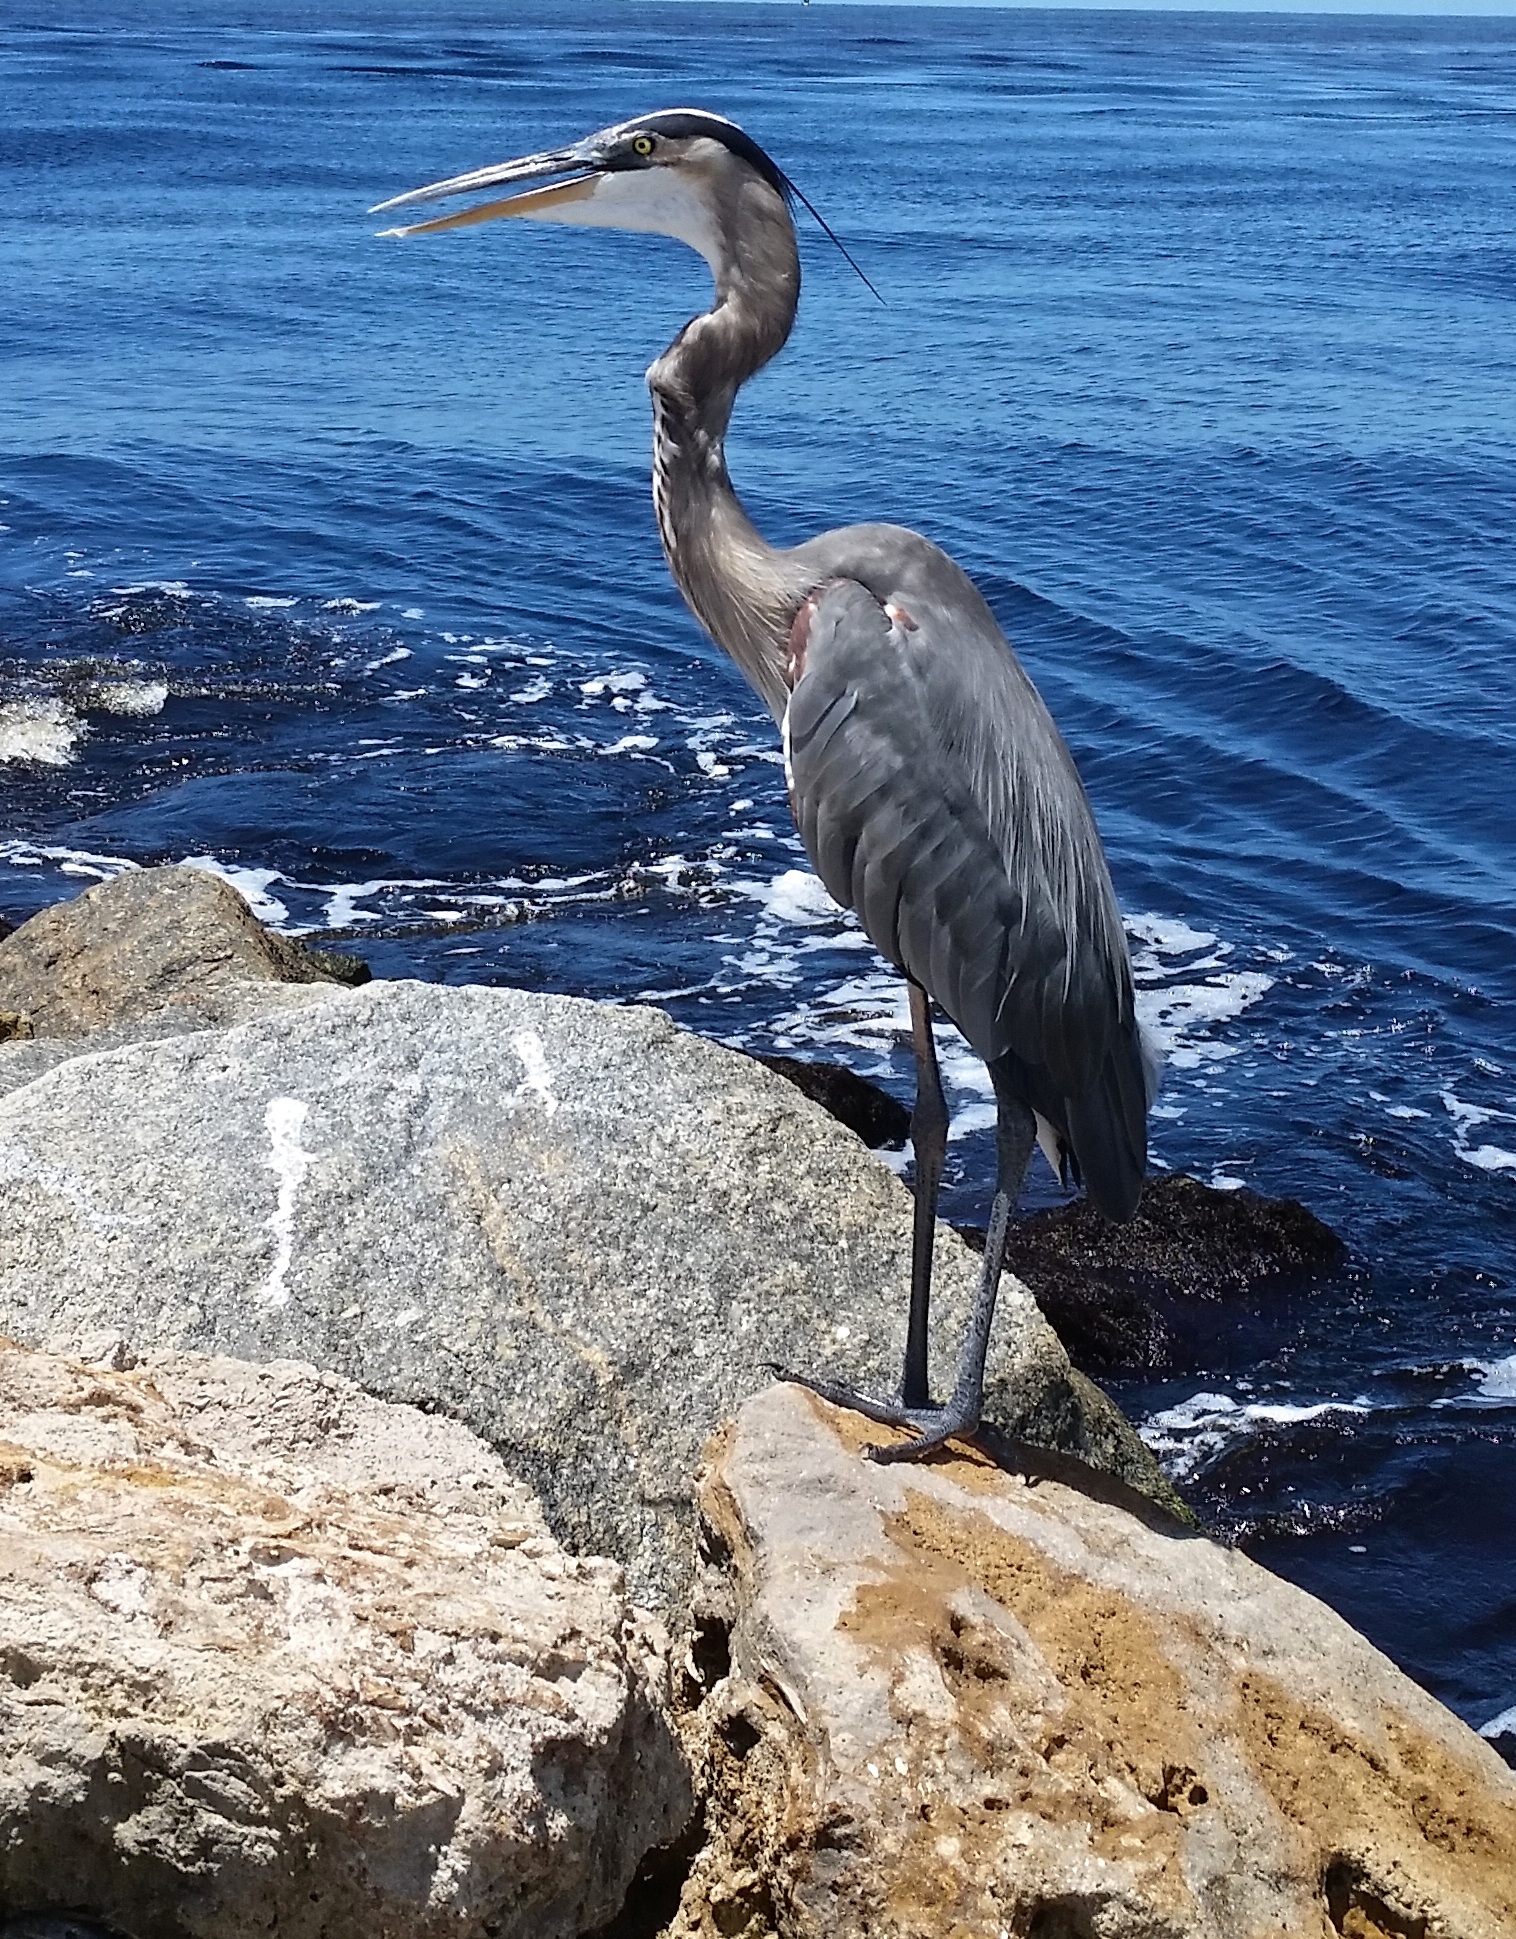
beach, sea, nature, bird, vacation, travel, wildlife, beak, fauna, vertebrate, heron, florida, pelecaniformes, great blue heron